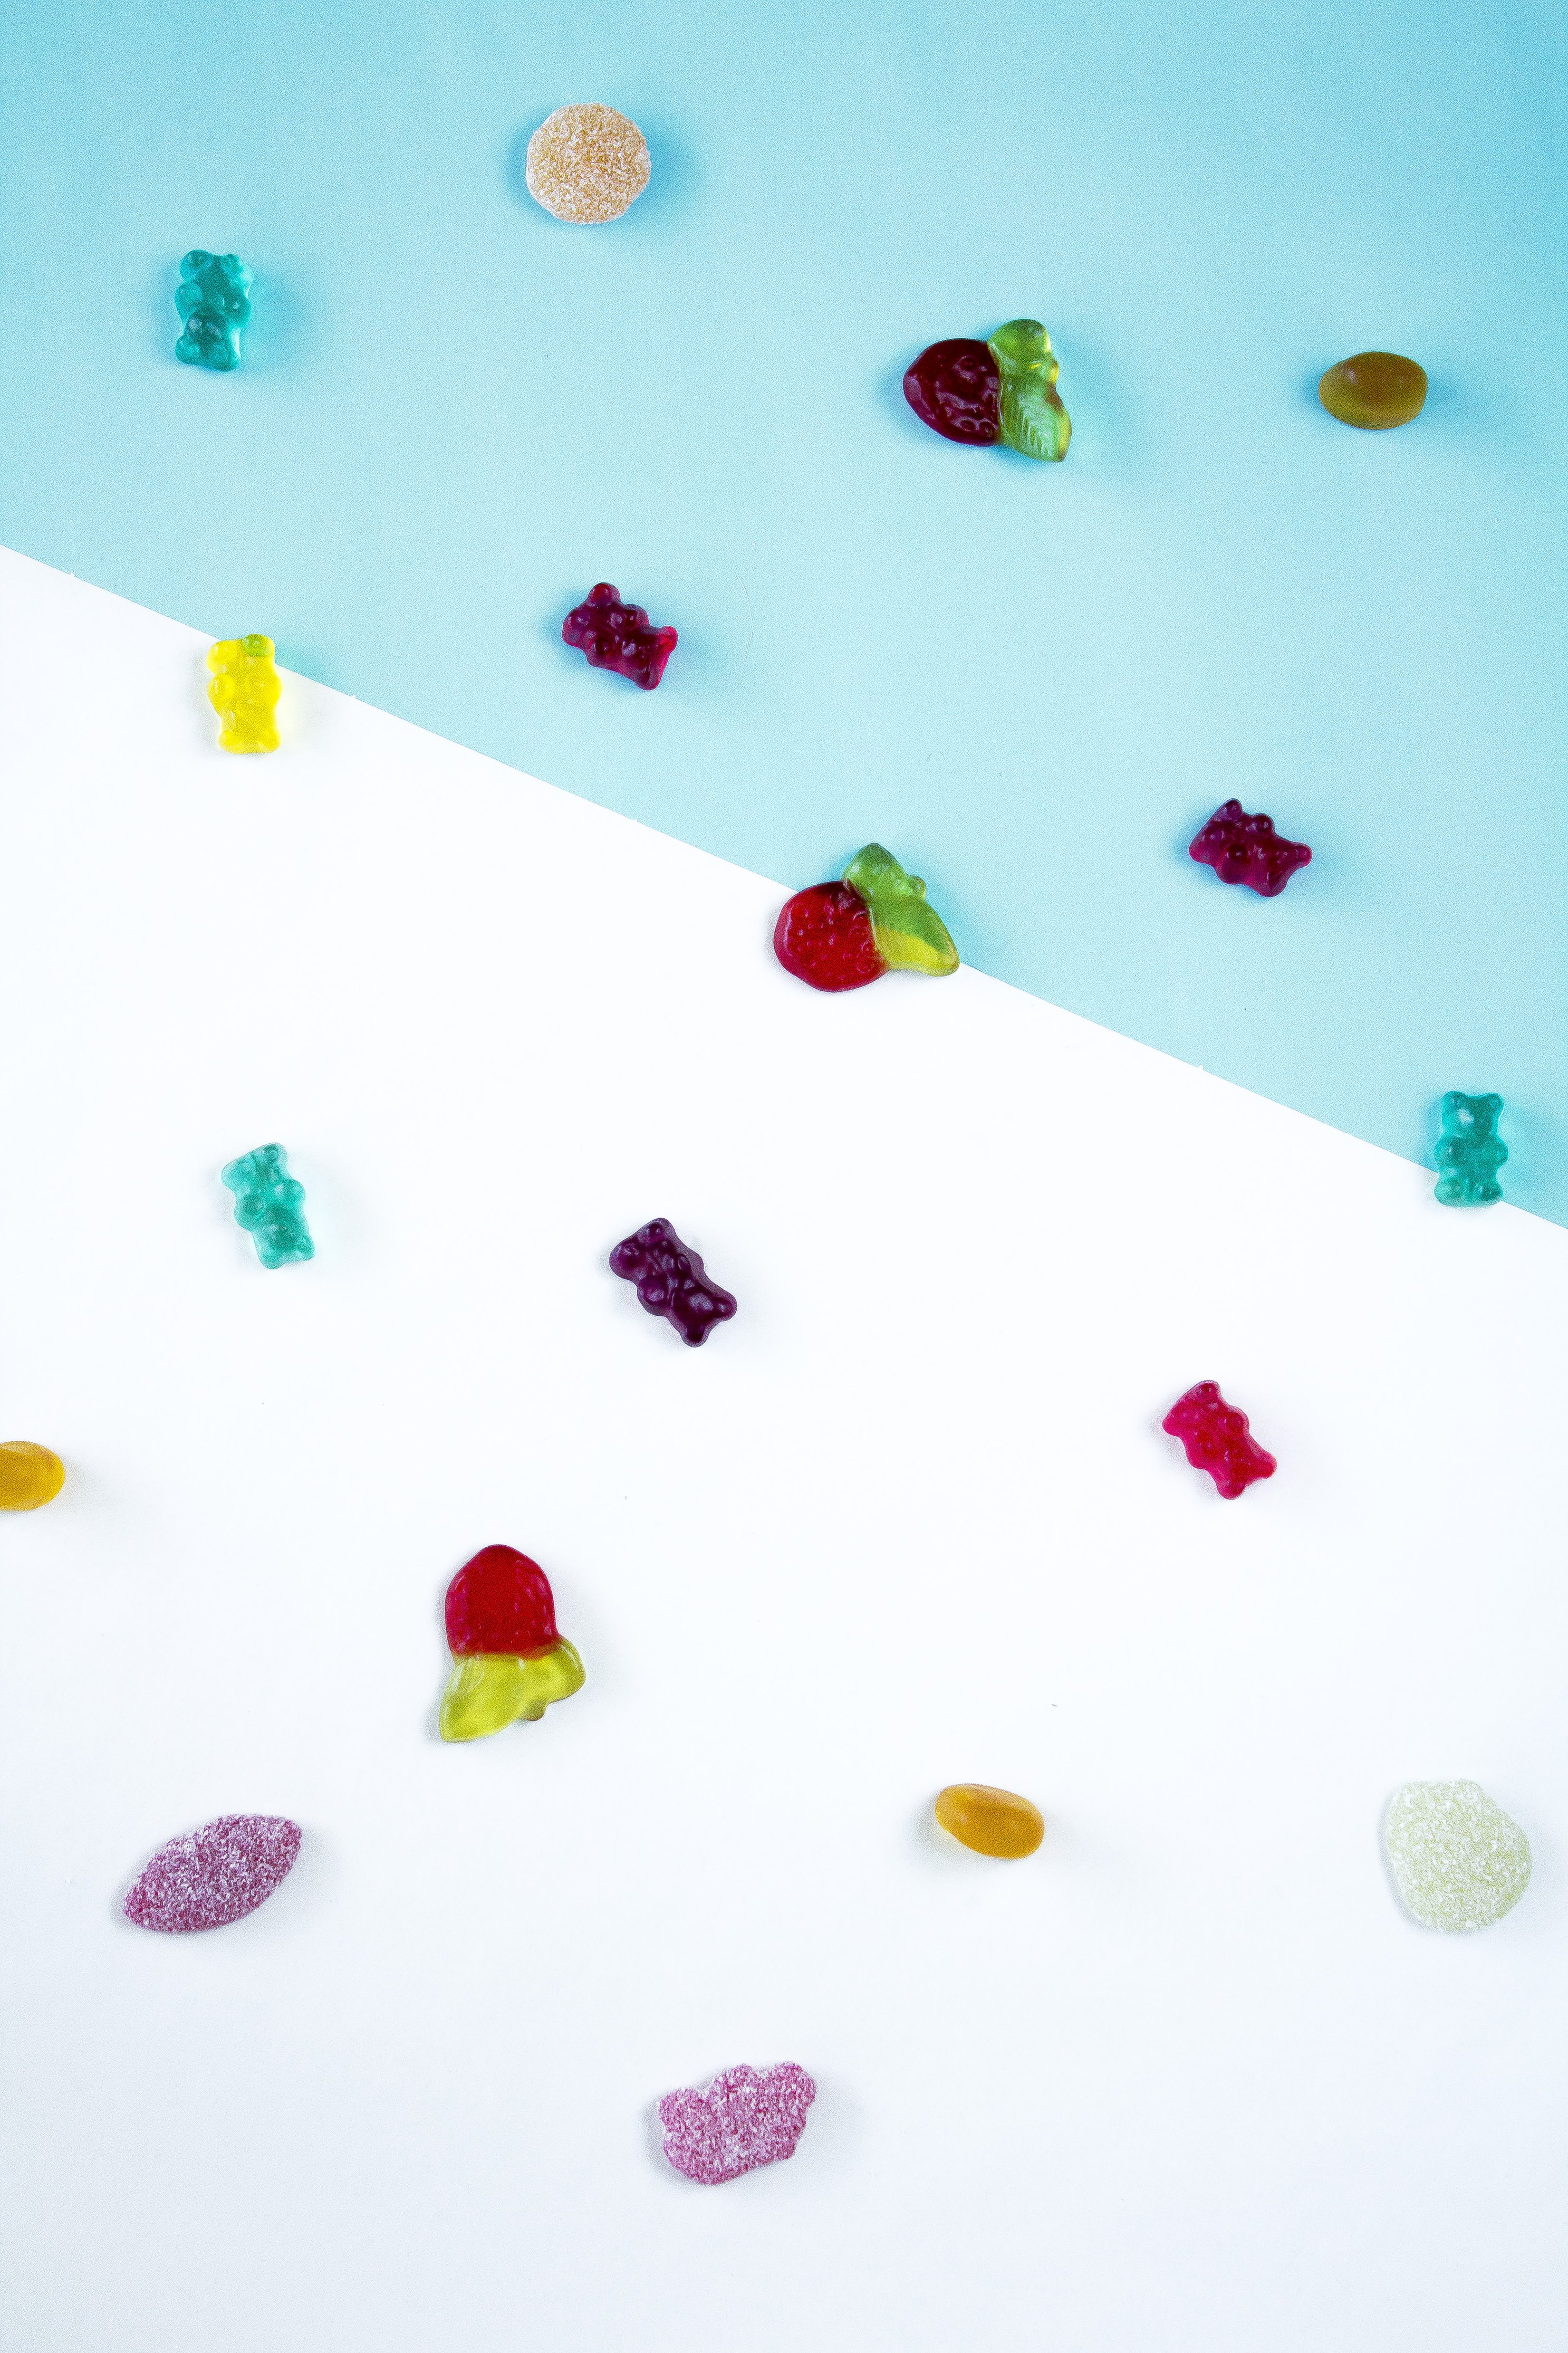
textile, plant